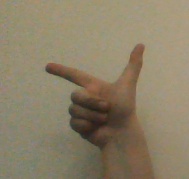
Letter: yaa